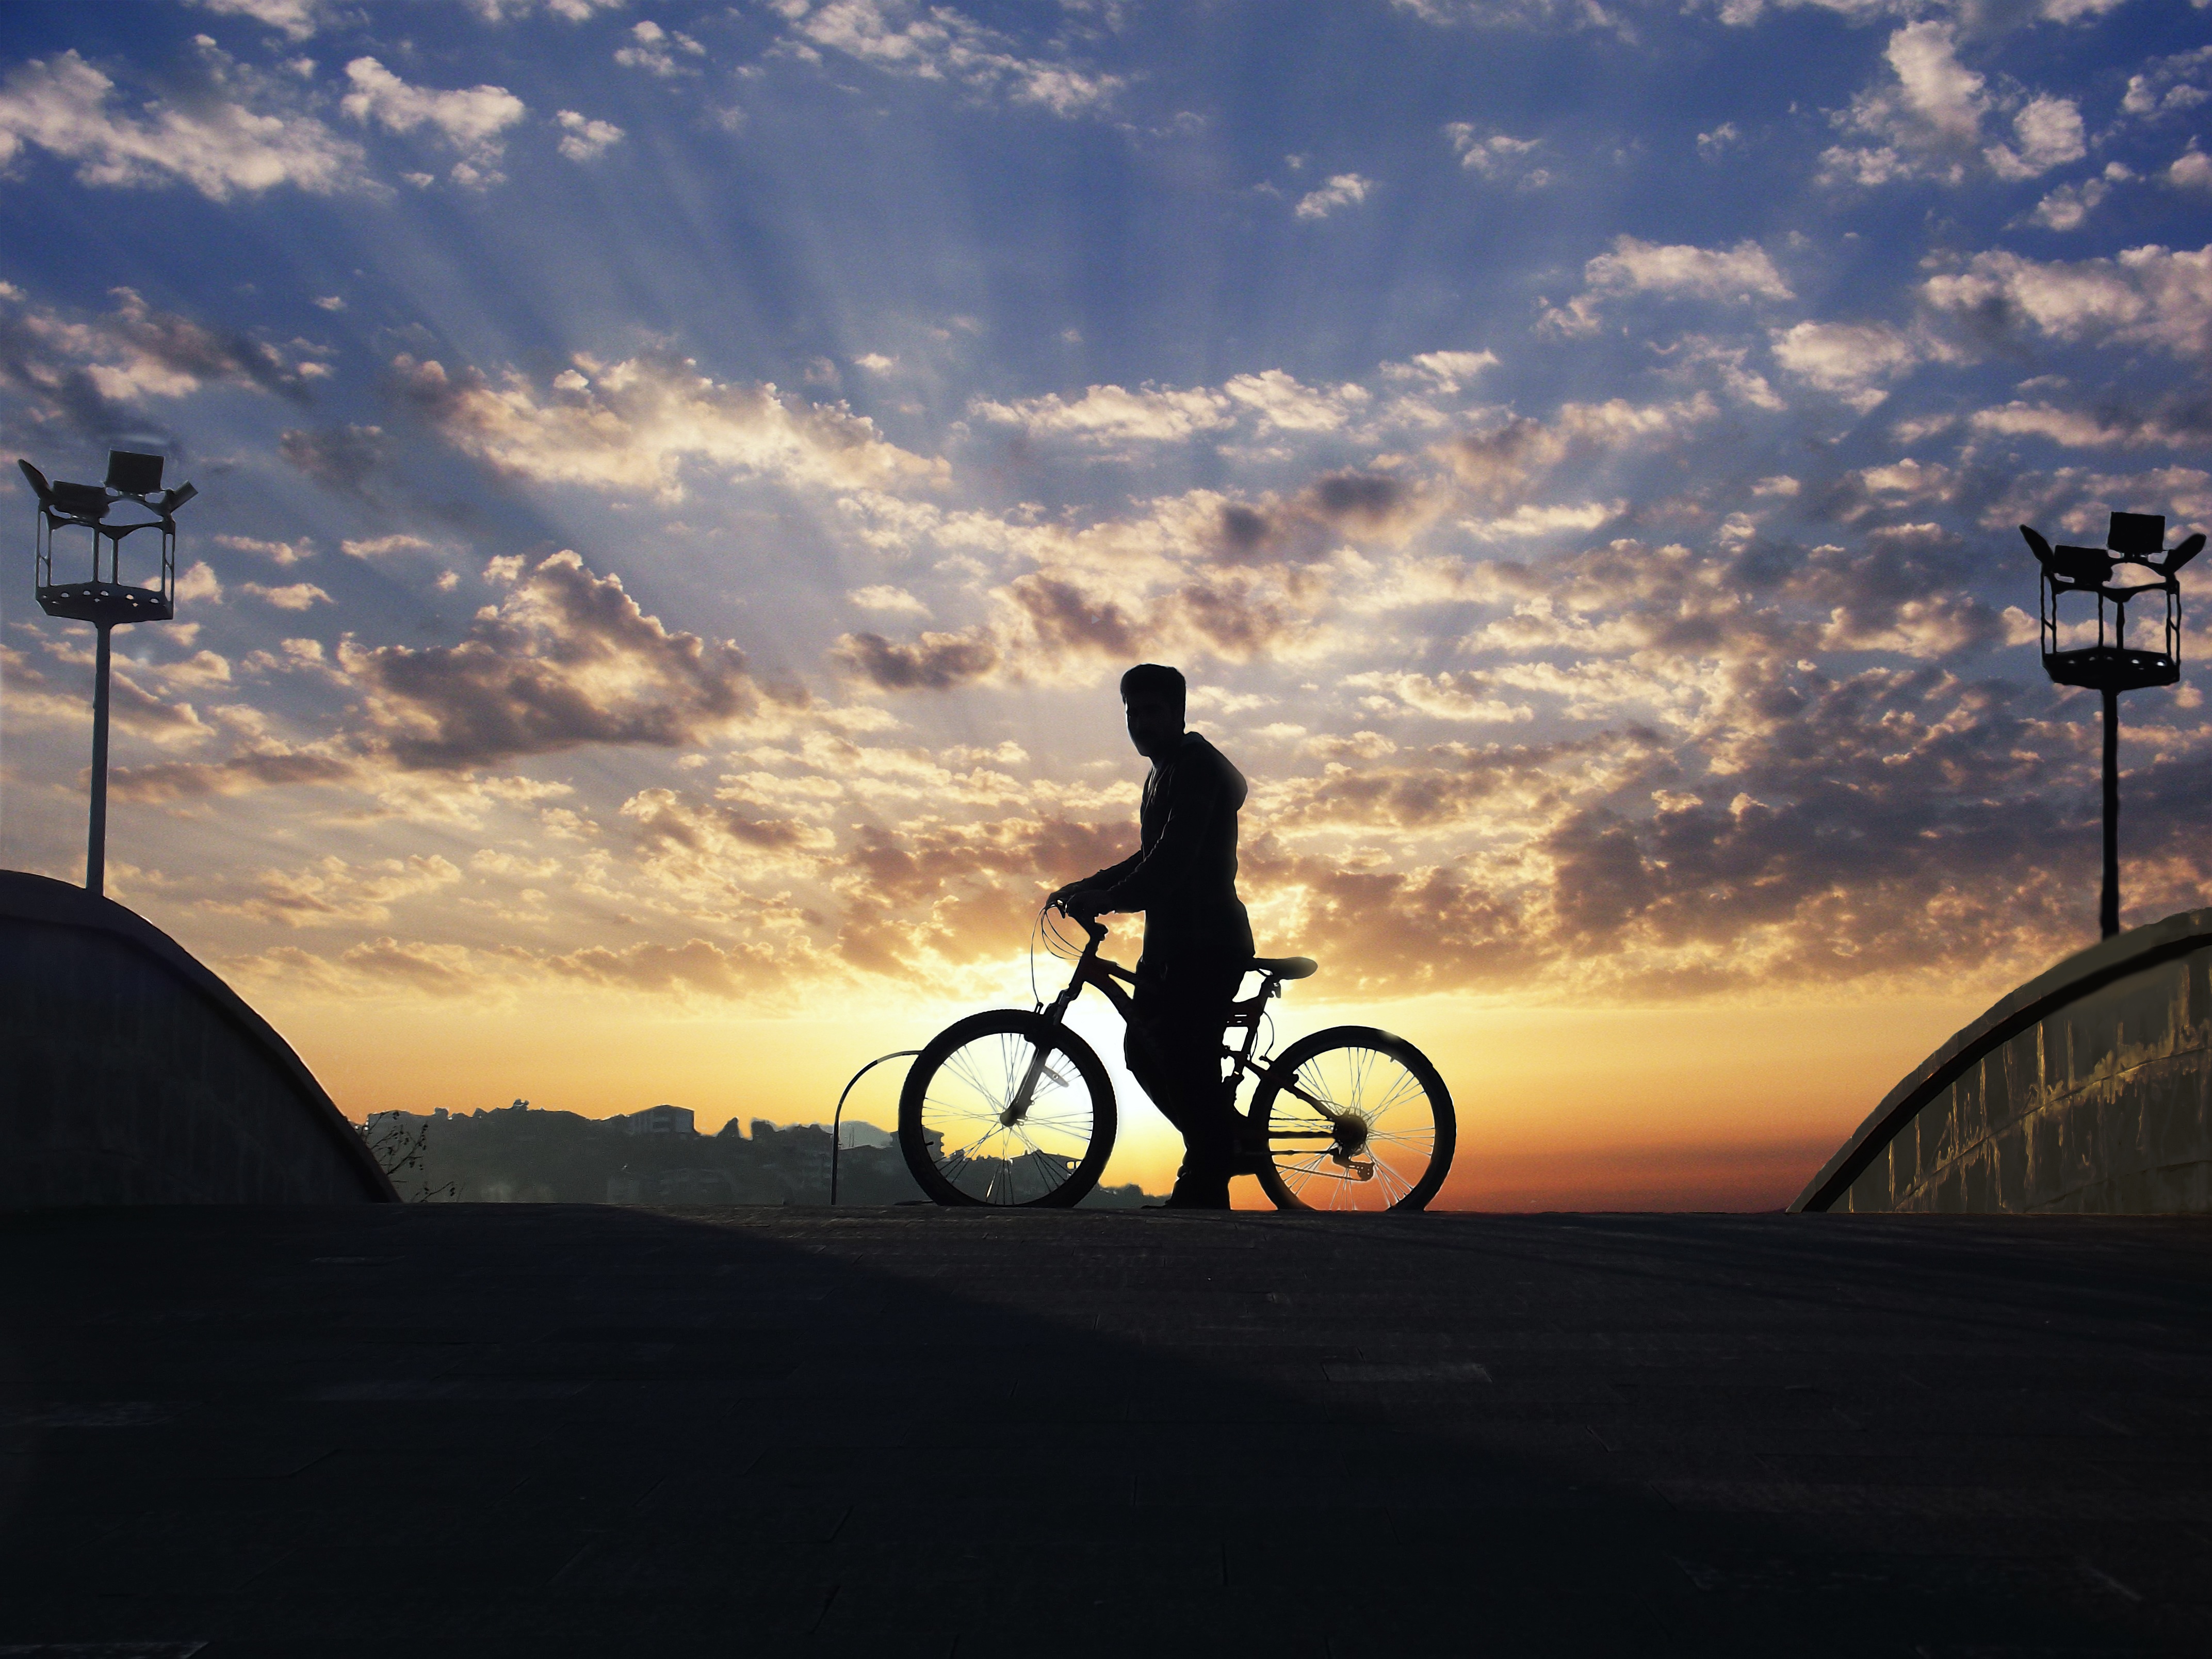
silhouette, cloud, sunrise, sunset, morning, bicycle, dusk, evening, vehicle, sports equipment, mountain bike, cycling, photoshop, masking, reverse light